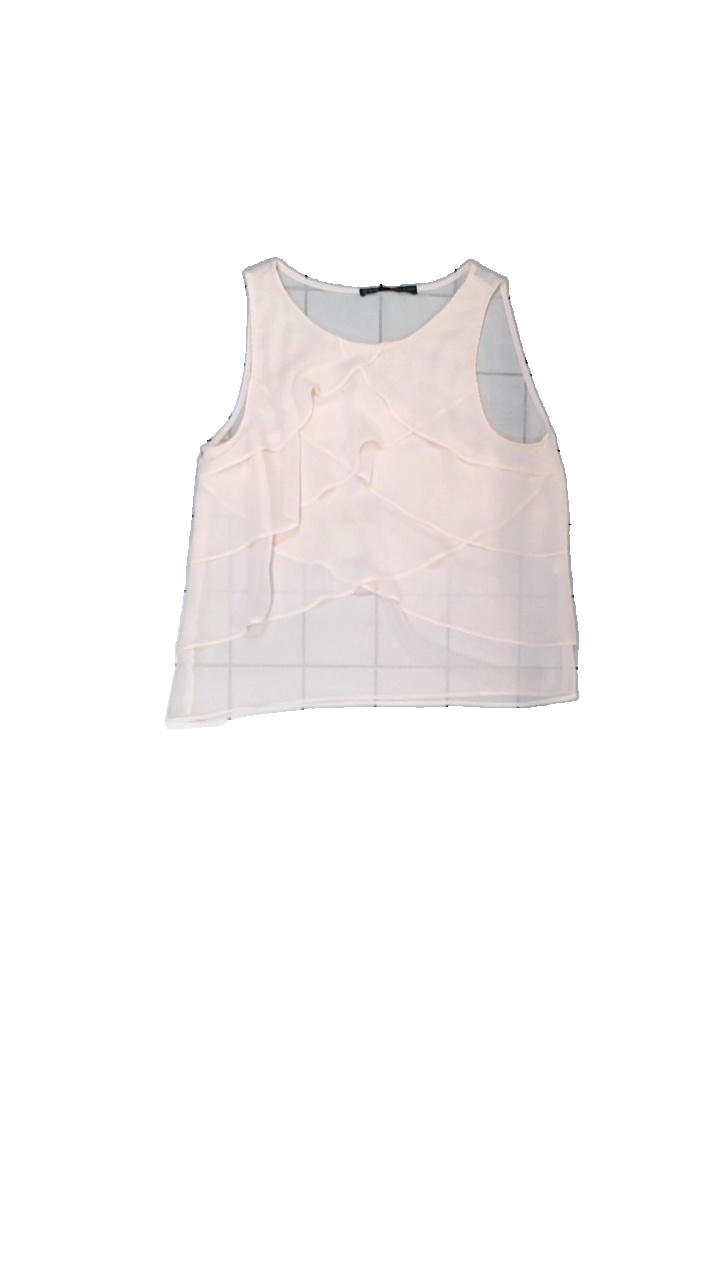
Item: Tank Top (Ladies)
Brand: Zara Basic
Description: Genomskinligt linne med volanger
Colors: Pink
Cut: C-collar
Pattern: Other
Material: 100% polyester
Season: All
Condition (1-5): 4
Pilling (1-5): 5
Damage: liten smuts fläck
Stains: Minor
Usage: Reuse
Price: <50